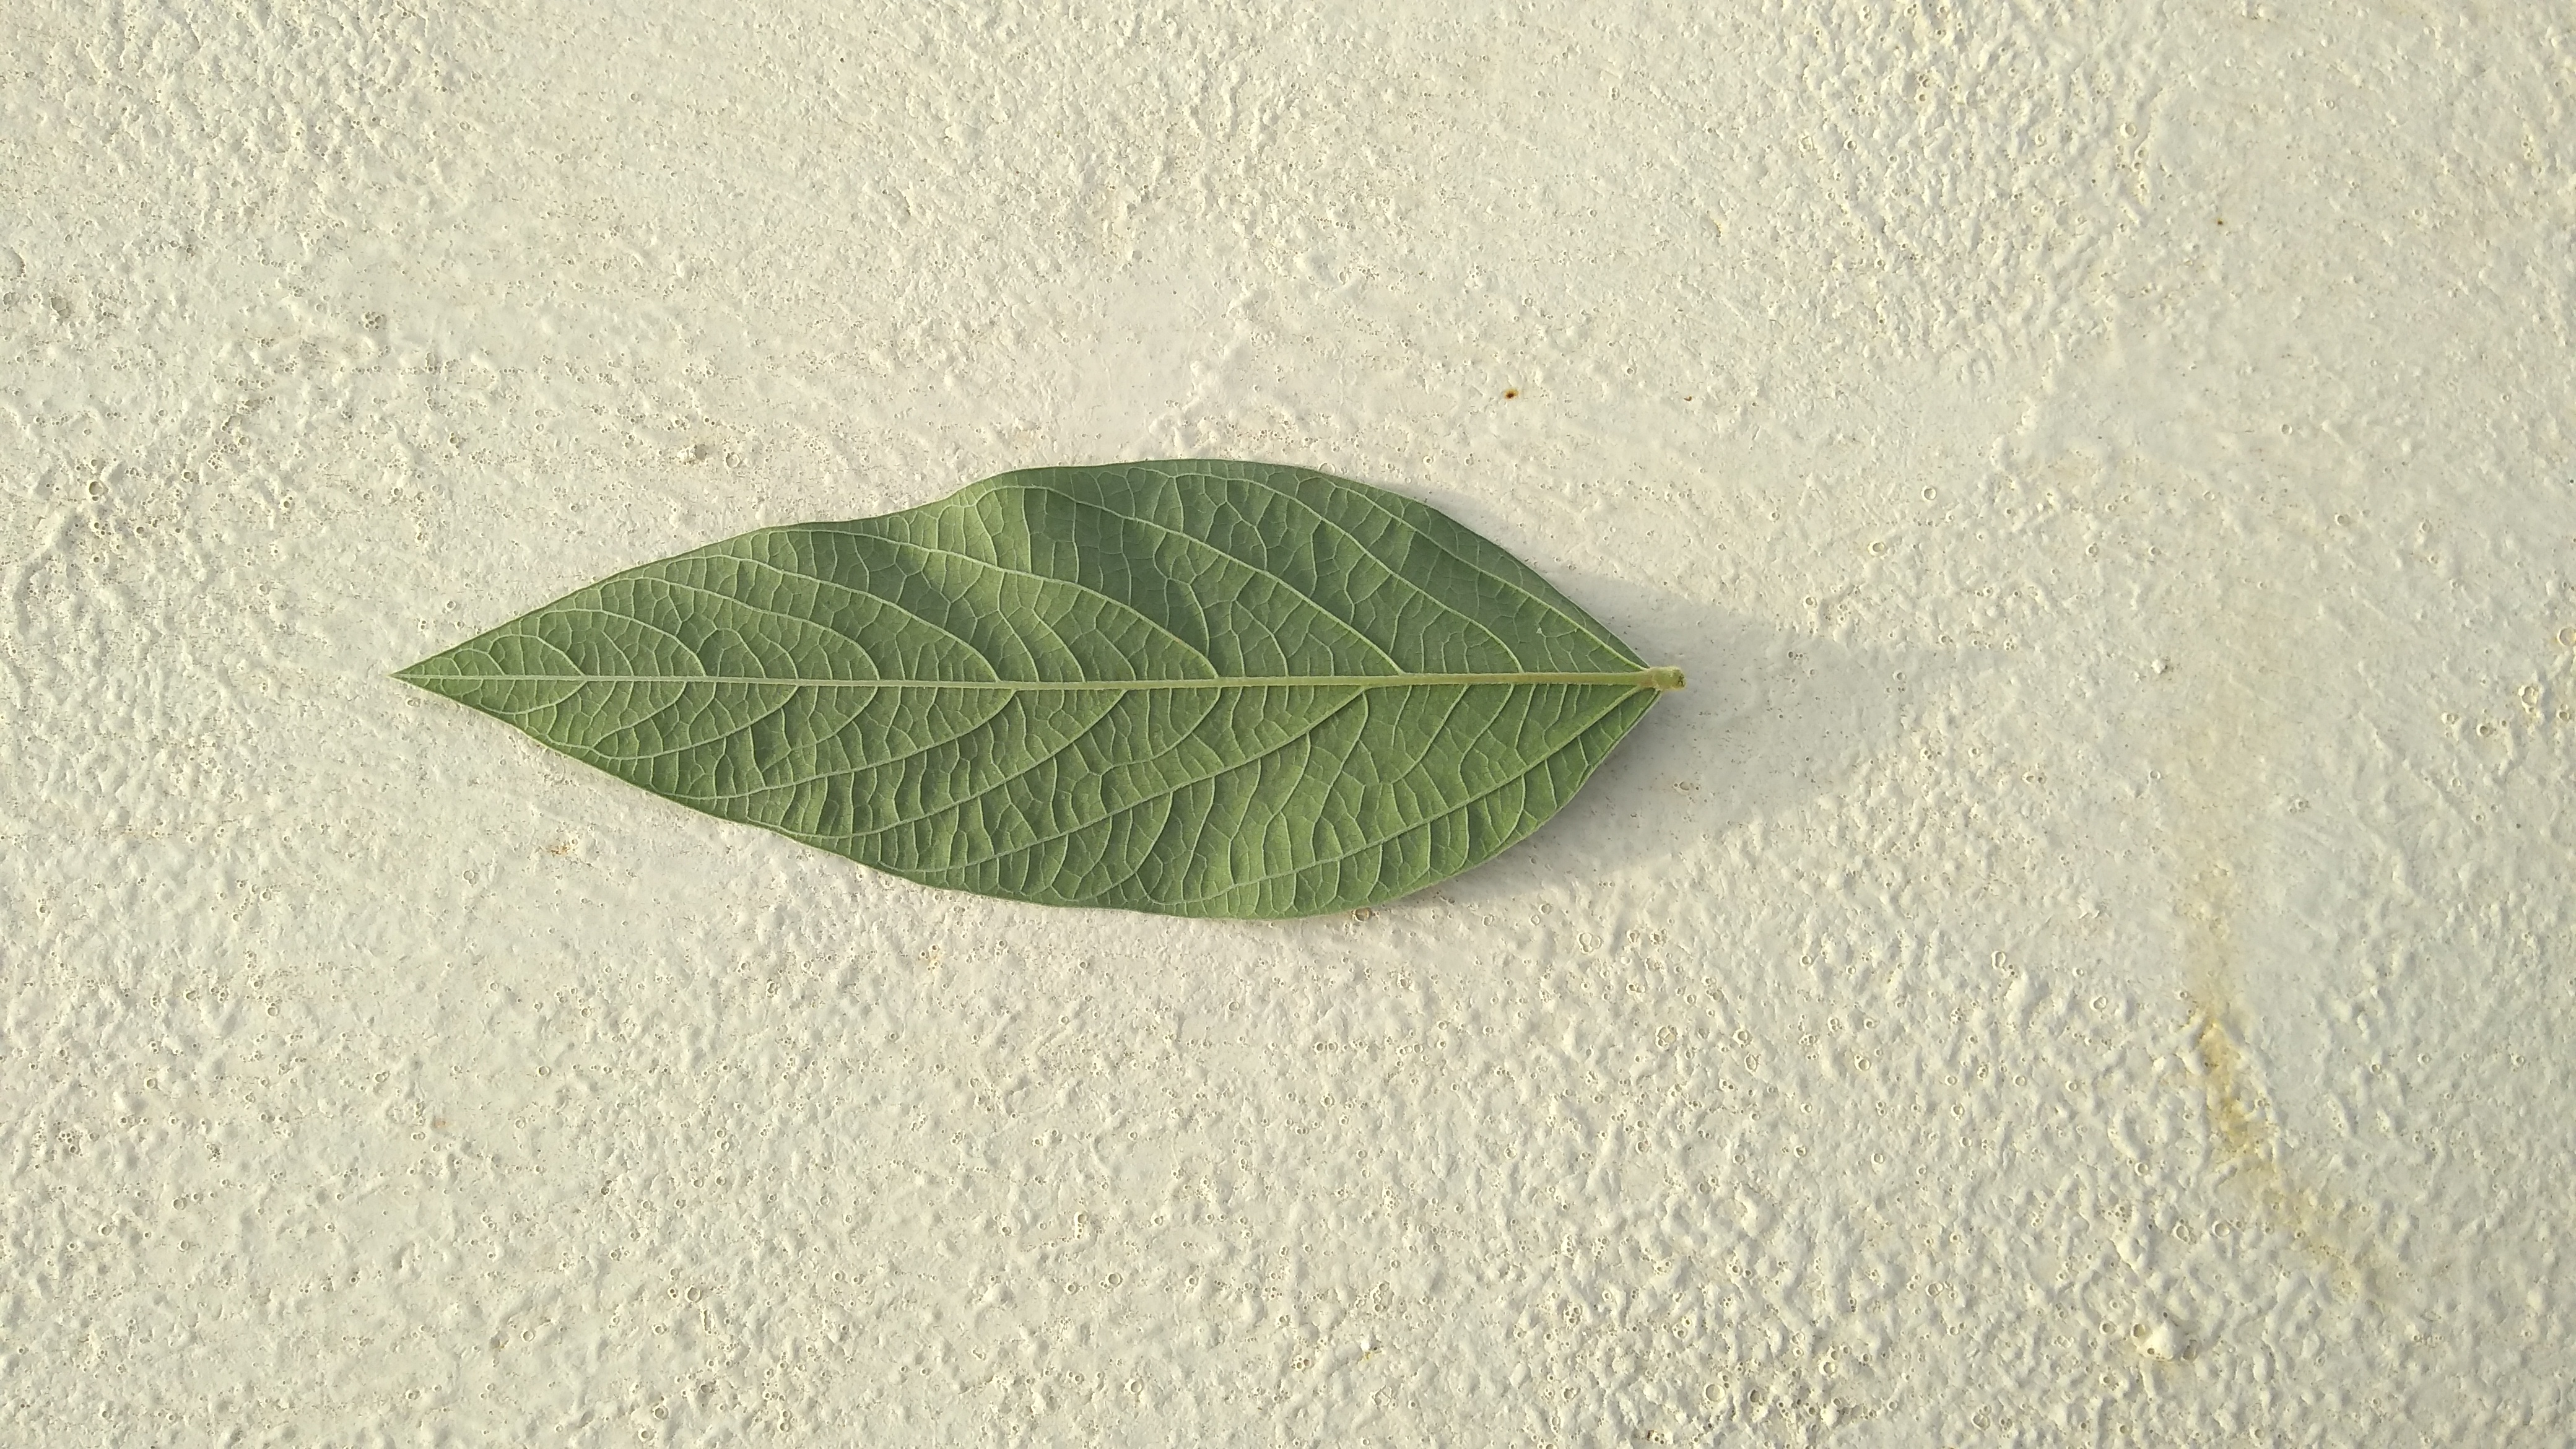
Plant: Pea